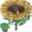
Label: sunflower